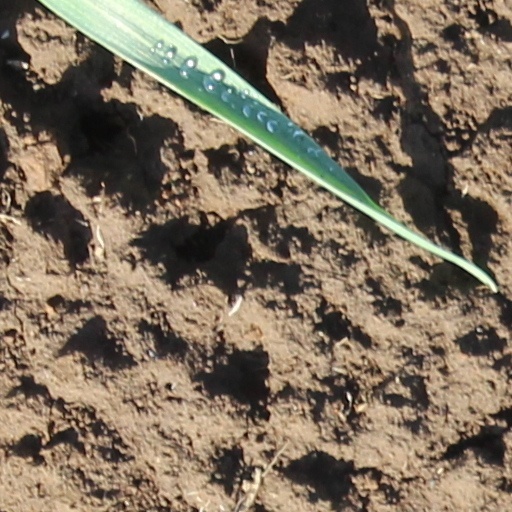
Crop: wheat